Absalon

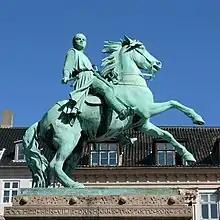
Equestrian statue from 1902 commemorating Absalon on Højbro Plads, Copenhagen

Saxo Grammaticus' "Gesta Danorum" was not finished until after the death of Absalon, but Absalon was one of the chief heroic figures of the chronicle, which was to be the main source of knowledge about early Danish history. Absalon left a legacy as the foremost politician and churchfather of Denmark in the 12th century. Absalon was equally great as churchman, statesman, and warrior. His policy of expansion was to give Denmark the dominion of the Baltic for three generations. That he enjoyed warfare there can be no doubt; yet he was not like the ordinary fighting bishops of the Middle Ages, whose sole indication of their religious role was to avoid the "shedding of blood" by using a mace in battle instead of a sword. Absalon never neglected his ecclesiastical duties.